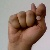
The image shows a hand gesture representing the letter 'T' in Indian Sign Language.